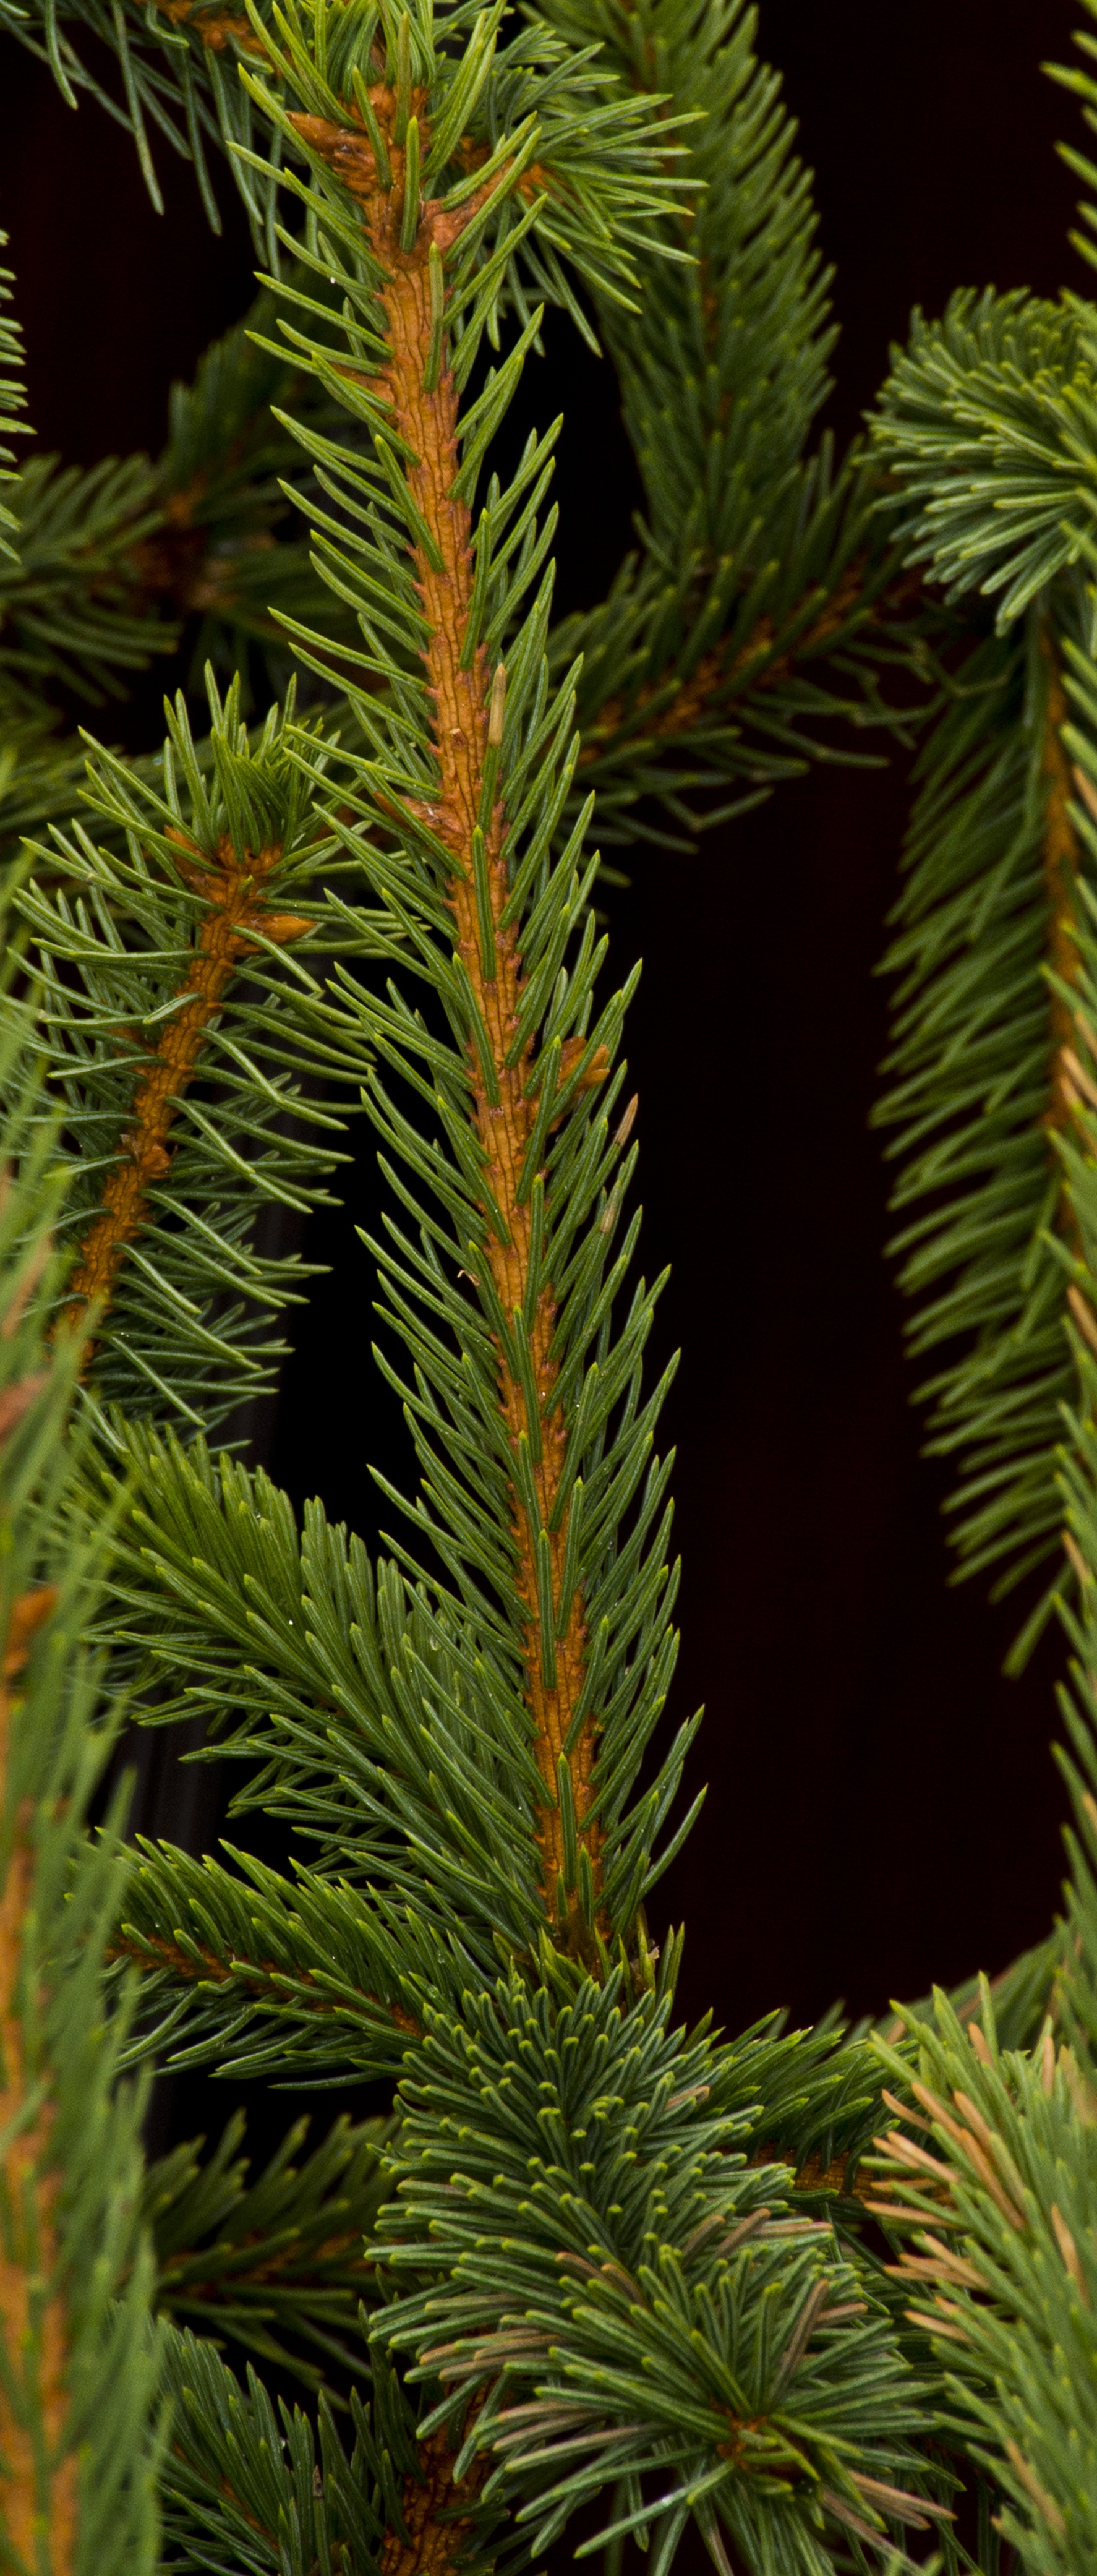
tree, branch, needle, plant, flower, green, symbol, color, evergreen, botany, christmas, fir, conifer, blank, pin, spruce, larch, ecosystem, pine family, pinned, plant stem, woody plant, temperate coniferous forest, land plant, arecales